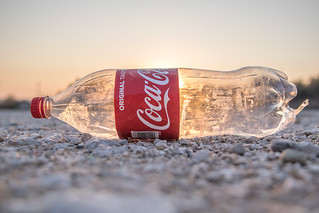
Label: plastic